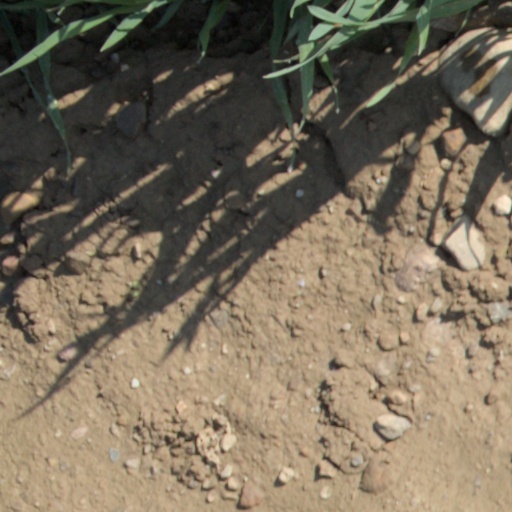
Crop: wheat